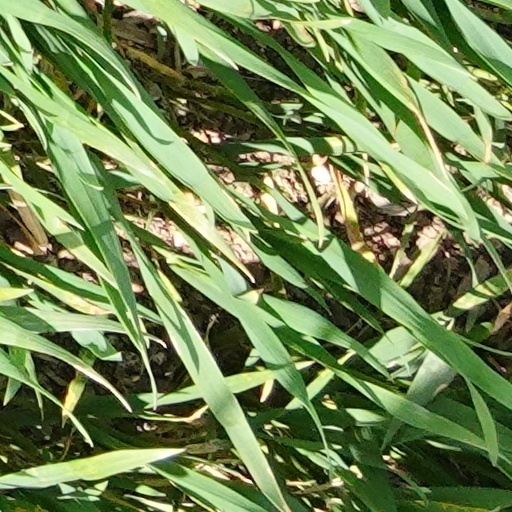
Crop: wheat